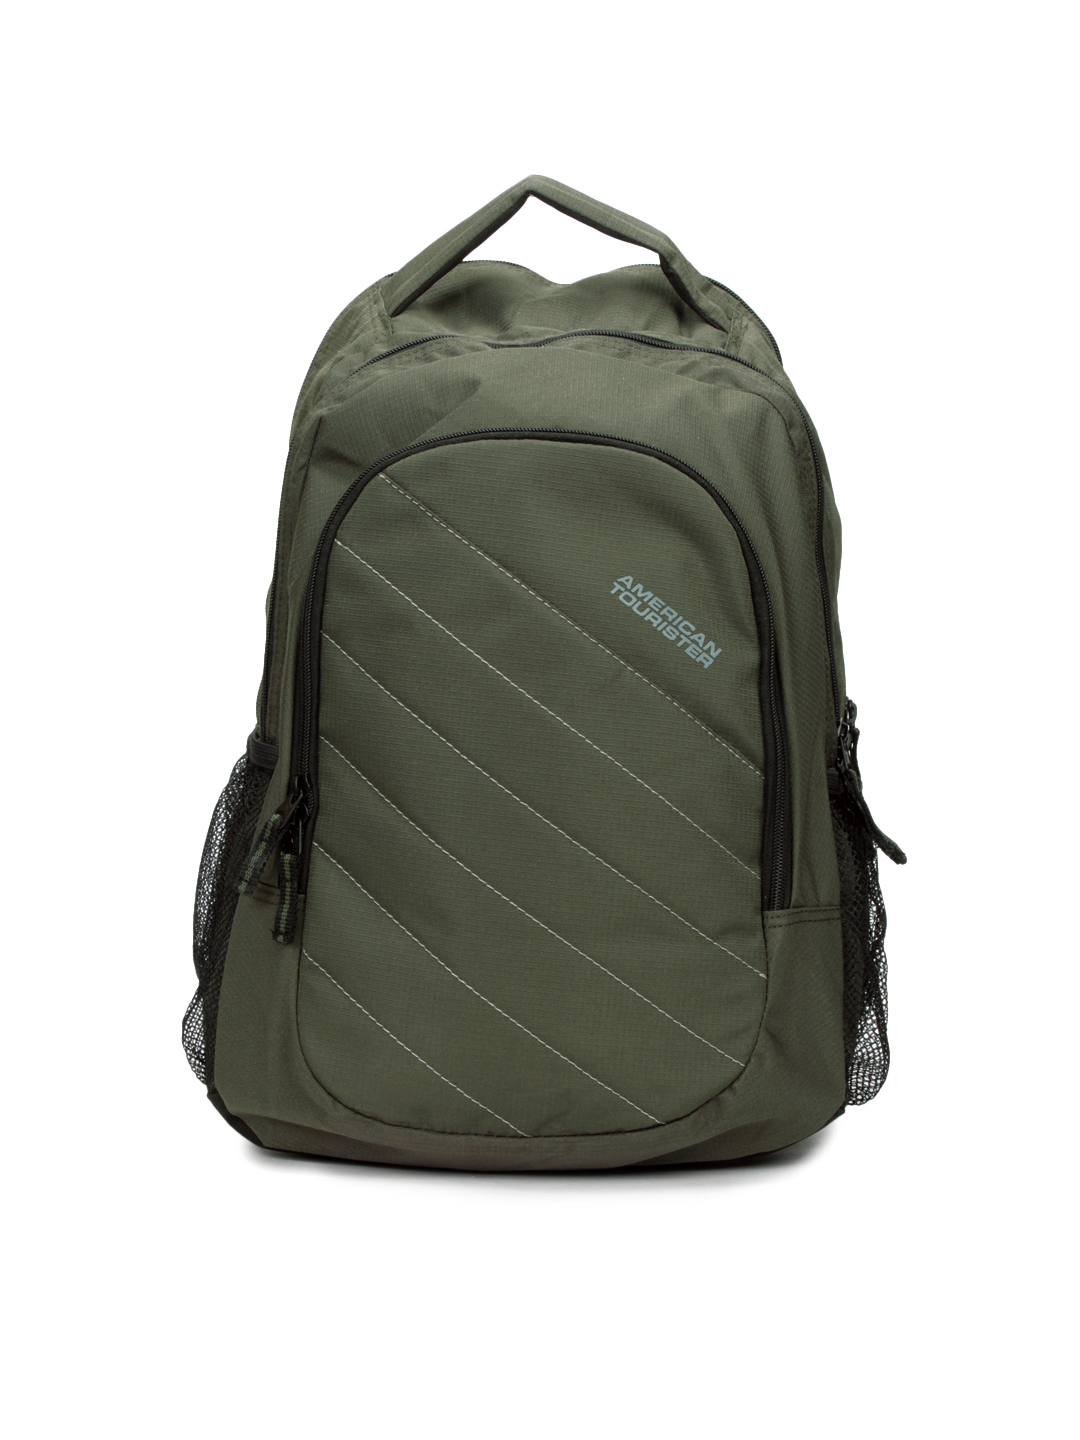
American Tourister Unisex Olive Backpack
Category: Accessories / Bags / Backpacks
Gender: Unisex
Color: Olive
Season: Winter 2015
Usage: Casual